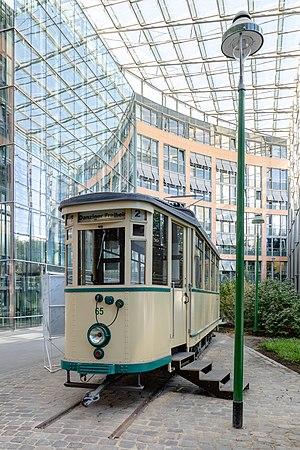
Münster [ˈmʊnstər] est une ville allemande située dans le nord du Land de Rhénanie-du-Nord-Westphalie. De 1815 à 1945, Münster était la capitale de la province depuis lors disparue de Westphalie. La ville, étendue sur 302,91 km² et bordée par l'Aa, se situe entre Osnabrück et Dortmund, au centre de l'actuelle province de Münster.